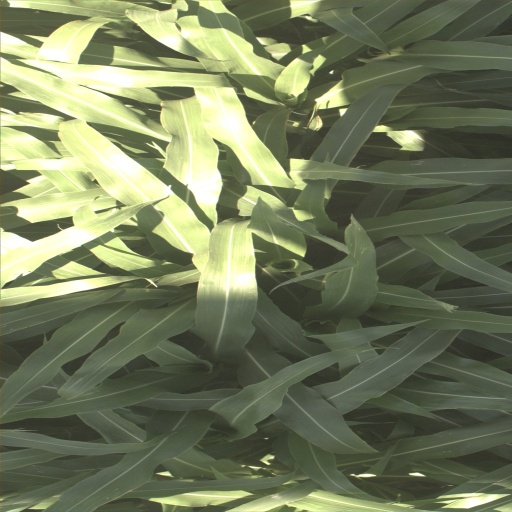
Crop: sorghum